Eric Burdon

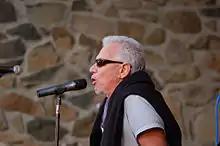
Eric Burdon at the Daffodil Festival at Hubbard Park, in Meriden, Connecticut, 2008

In 1988, he put together a band with 15 musicians including Andrew Giddings – keyboards, Steve Stroud – bass, Adrian Sheppard – drums, Jamie Moses – guitar and four backing vocalists to record the studio album "I Used to Be an Animal" in Malibu, in the United States. In 1990, Eric Burdon's cover version of "Sixteen Tons" was used for the film "Joe Versus the Volcano". The song, which played at the beginning of the film, was also released as a single. He also recorded the singles "We Gotta Get out of this Place" with Katrina and the Waves and "No Man's Land" with Tony Carey and Anne Haigis. Later in 1990, he had a small line-up of an "Eric Burdon Band" featuring Jimmy Zavala (saxophone and harmonica), Dave Meros (bass guitar), Jeff Naideau (keyboards), Thom Mooney (drums) and John Sterling (guitar) before he began a tour with the Doors guitarist Robby Krieger and they appeared at a concert from Ventura Beach, California, which was released as a DVD on 20 June 2008.